Sue Mi Terry

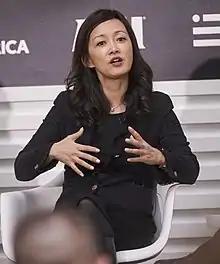
Sue Mi Terry speaking at a conference in 2018

Sue Mi Terry (born ) is a Korean-American scholar of international relations who previously held the position of senior fellow at the Council on Foreign Relations and served as a CIA intelligence analyst specializing in East Asia.